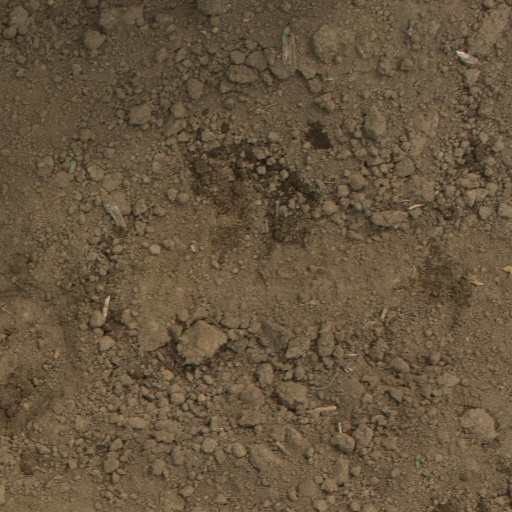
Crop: Jerusalem artichoke